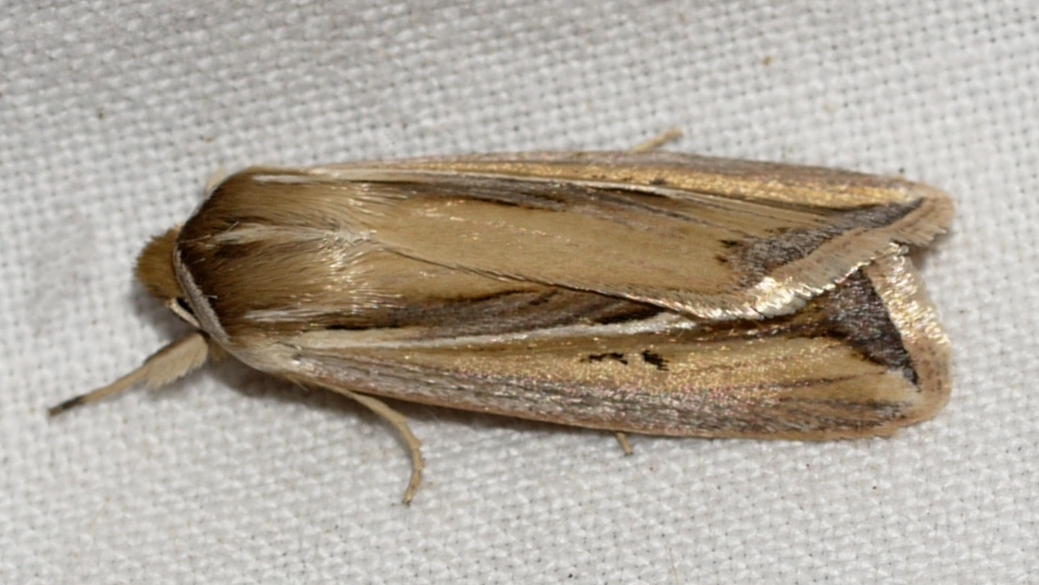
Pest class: wheathead_armyworm_Dargida_diffusa